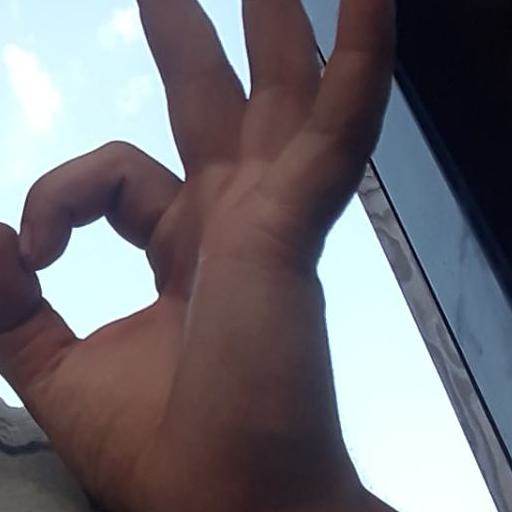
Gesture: ok